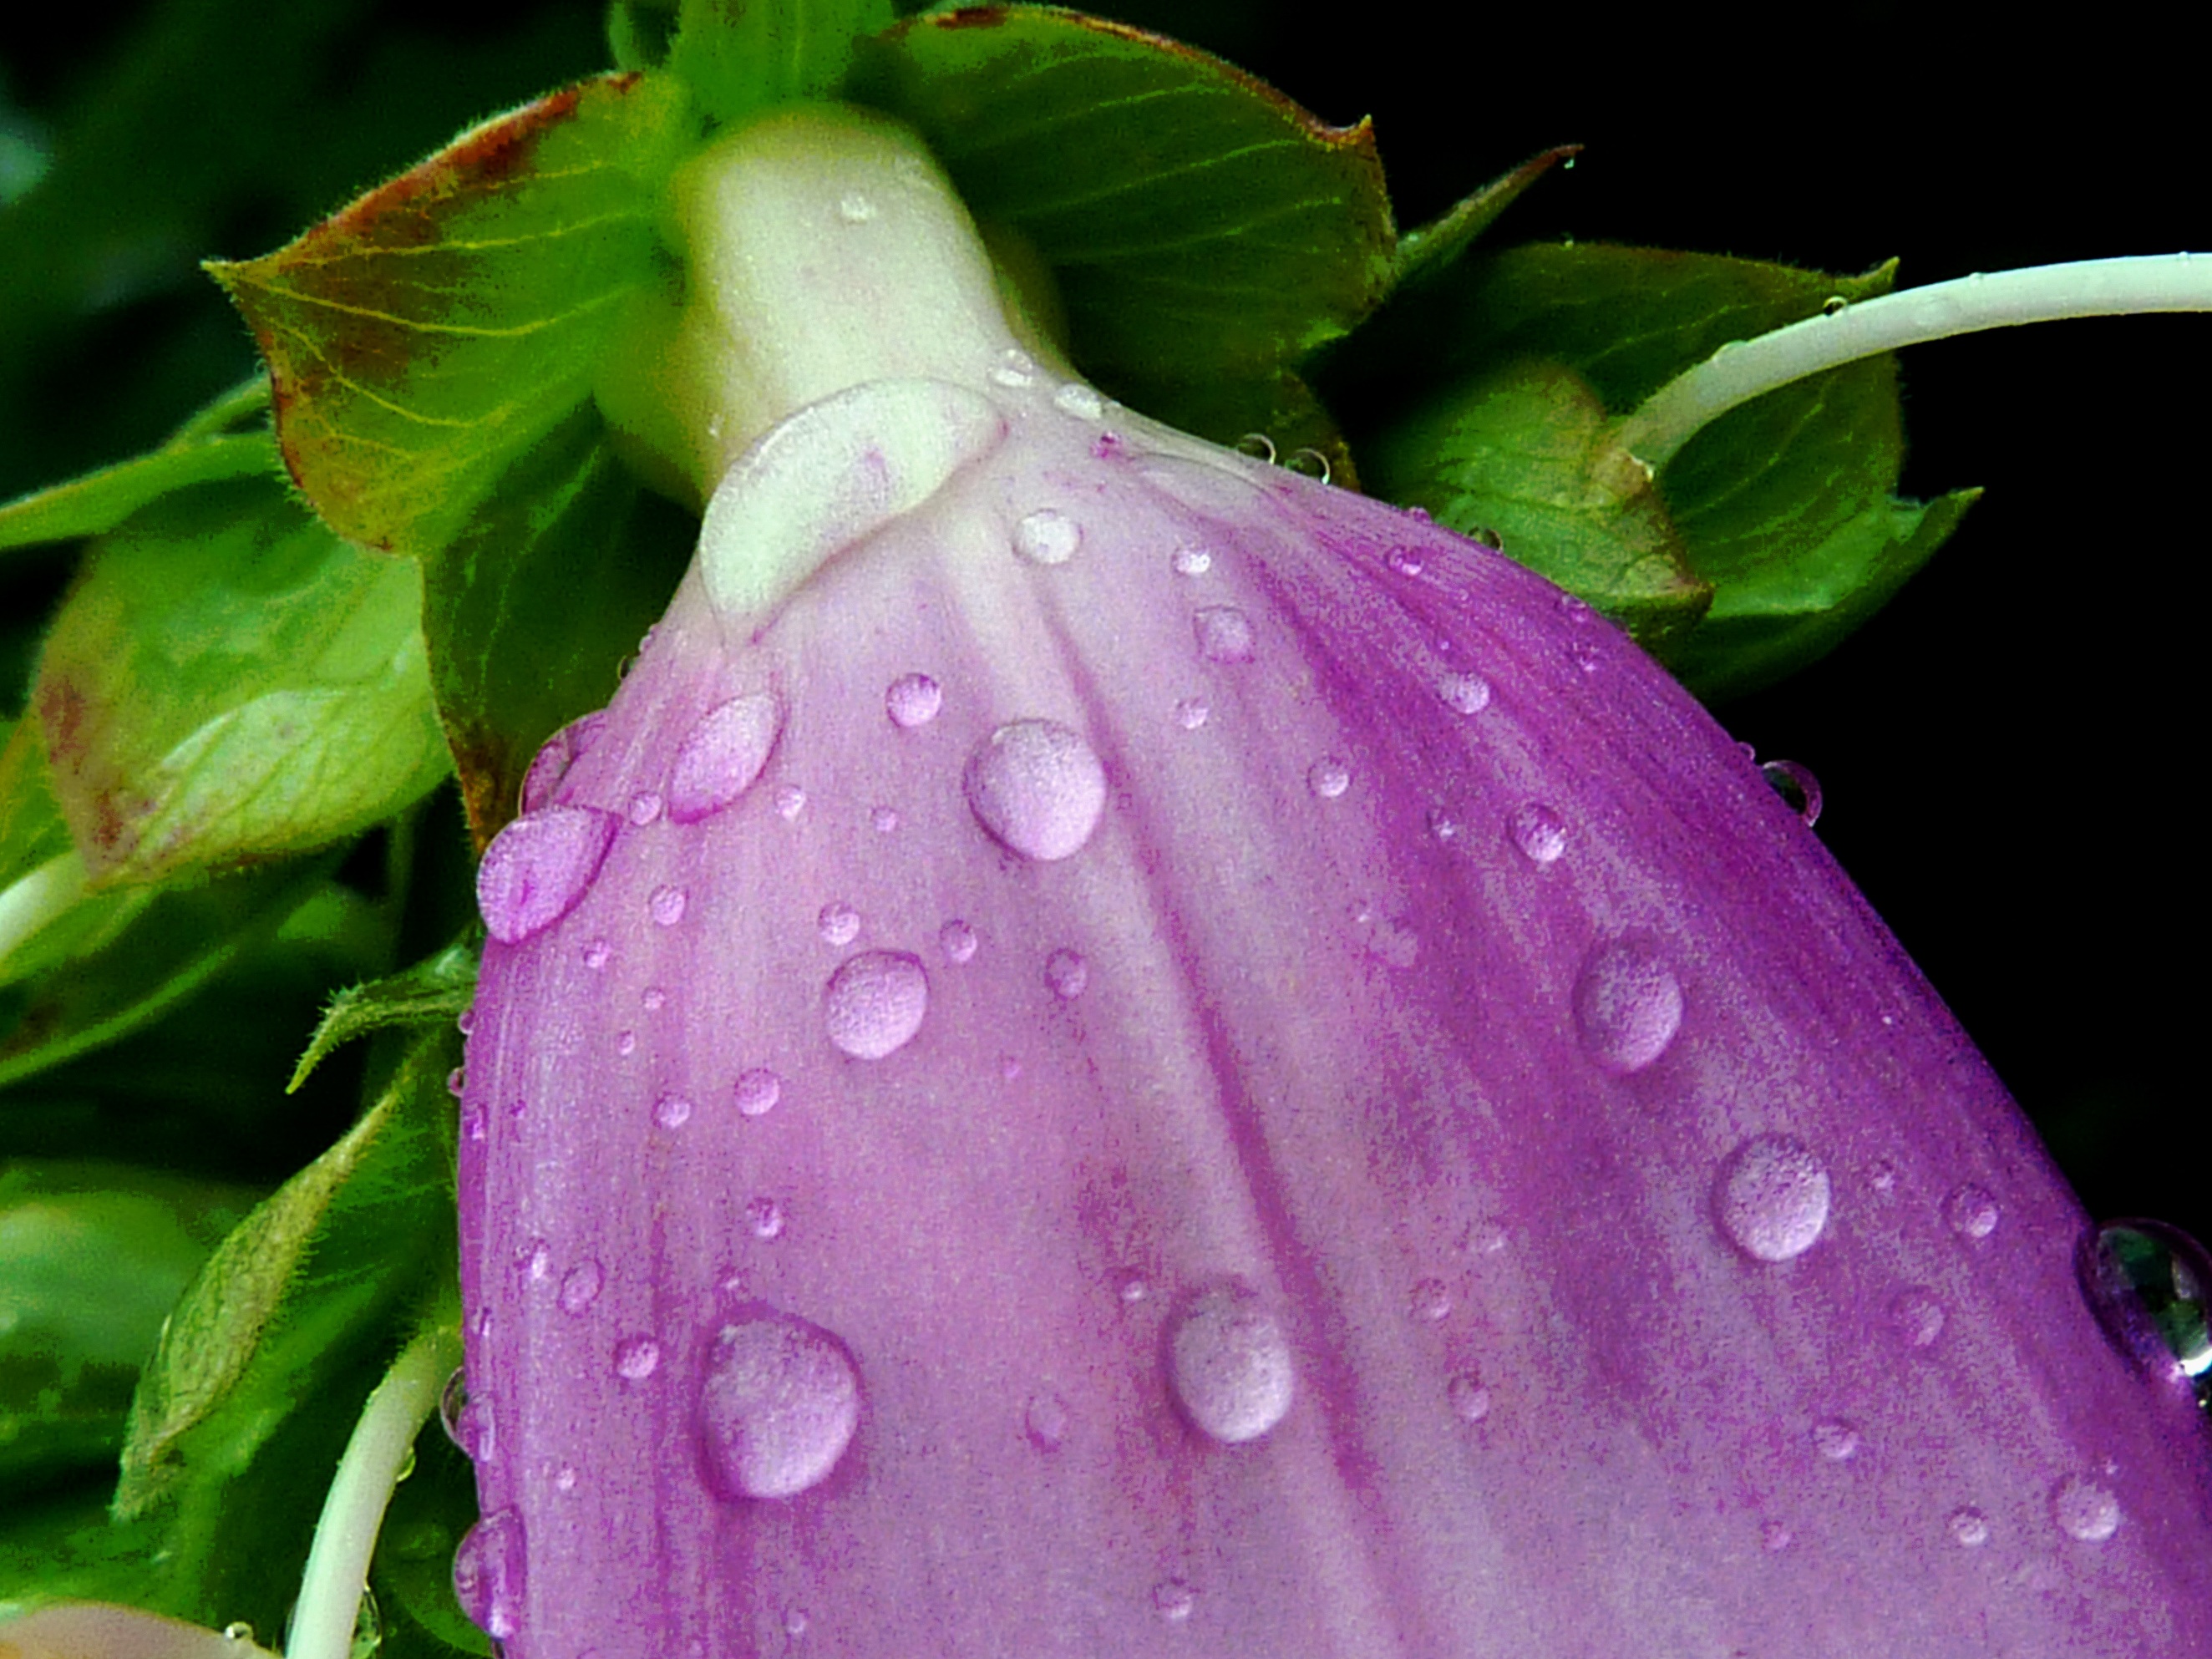
blossom, plant, leaf, flower, purple, petal, bloom, green, botany, blue, hanging, flora, wild flower, wildflower, close up, violet, bellflower, macro photography, inflorescence, flowering plant, blue violet, light blue, petite bellflower, glockig, blue purple, plant stem, land plant